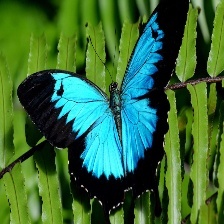
Species: ULYSES